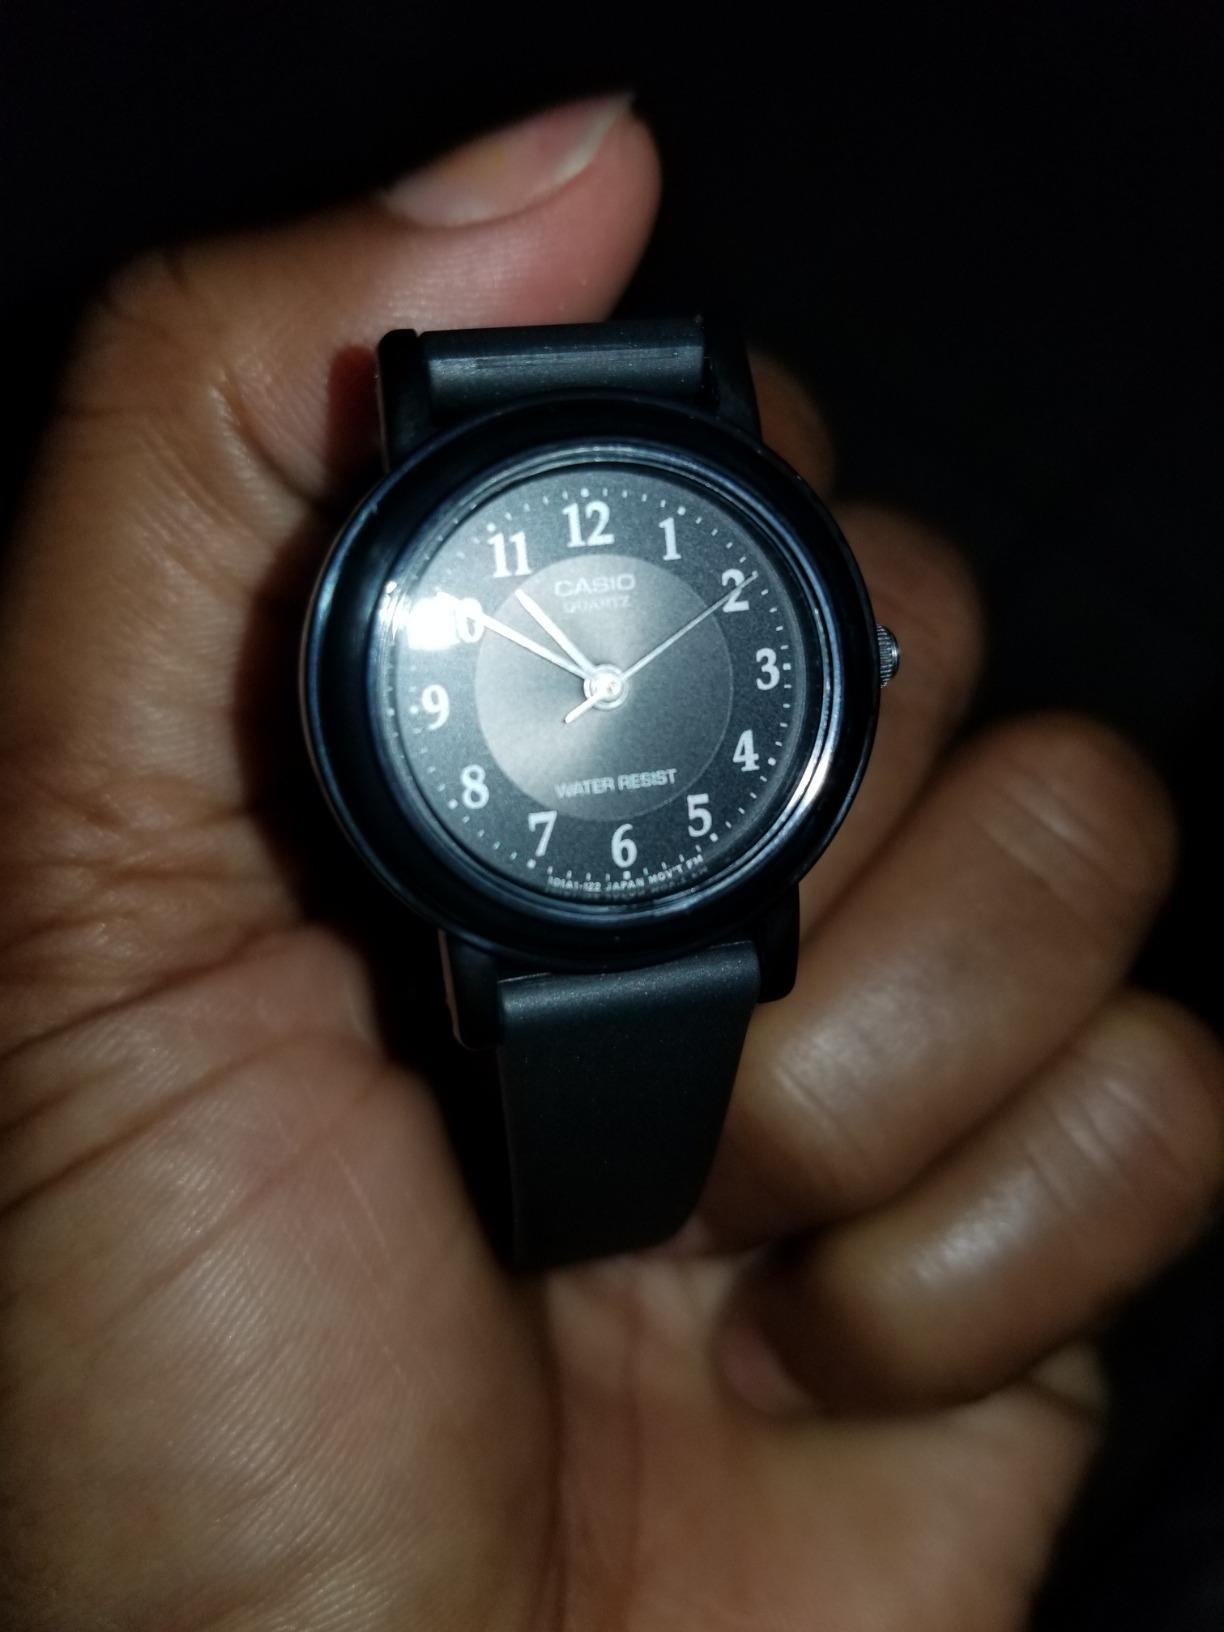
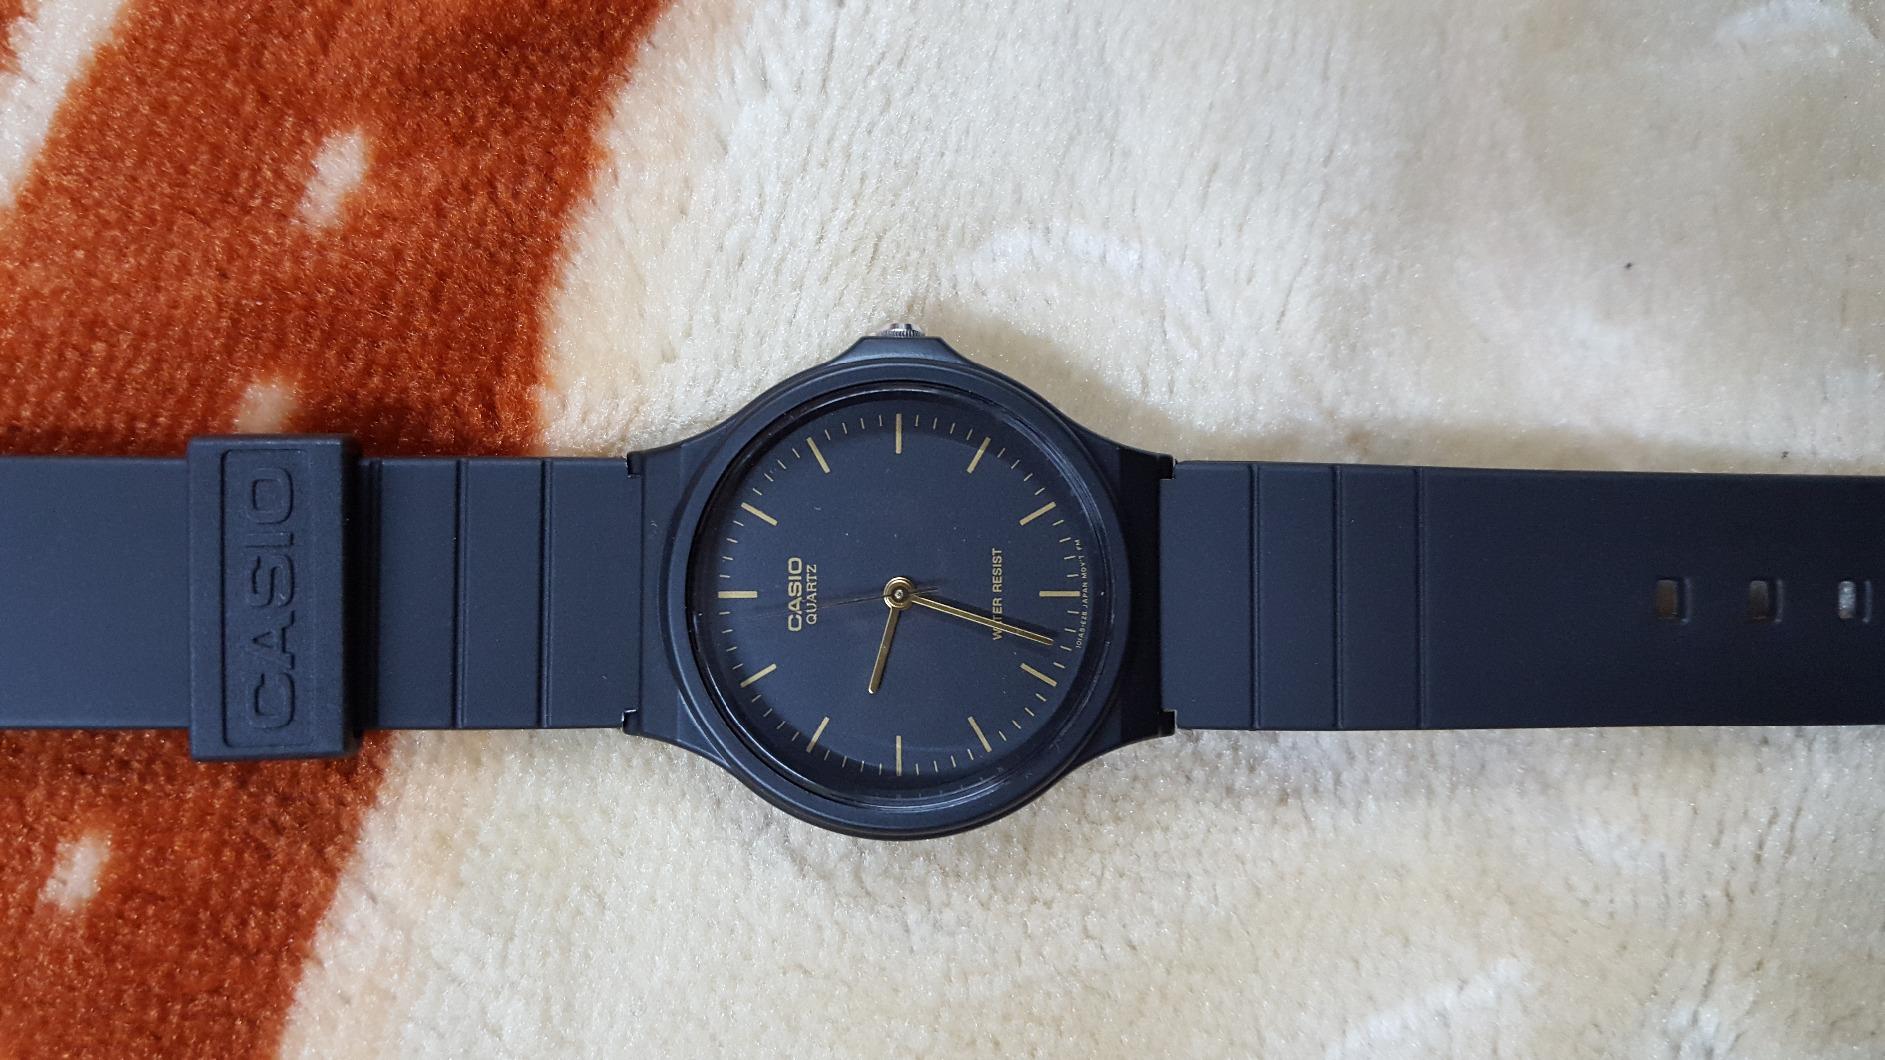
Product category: accessories_watch
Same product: no